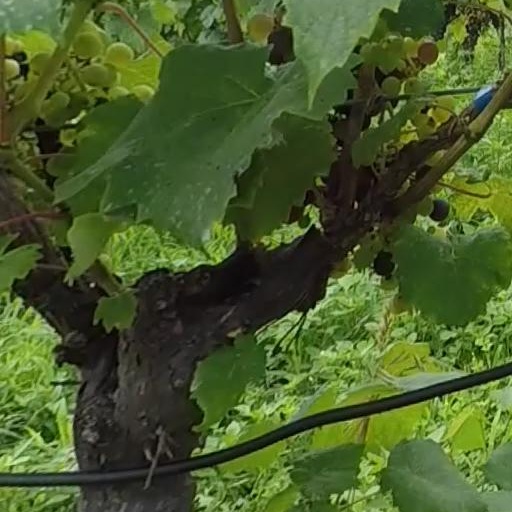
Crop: grape